White-ground technique

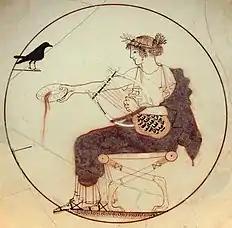
Kylix of Apollo, Attic, BC. Apollo pours a libation, detail.

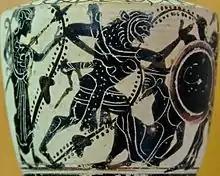
Attic white-ground "lekythos" (type I) depicting Heracles fighting Geryon, Antonino Salinas Regional Archaeological Museum, Palermo

White-ground technique is a style of white ancient Greek pottery and the painting in which figures appear on a white background. It developed in the region of Attica, dated to about 500 BC. It was especially associated with vases made for ritual and funerary use, if only because the painted surface was more fragile than in the other main techniques of black-figure and red-figure vase painting. Nevertheless, a wide range of subjects are depicted.